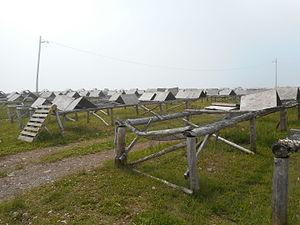
Lelièvre, Lelièvre et Lemoignan - Économusée du salage et du séchage du poisson, 52, rue des Vigneaux, Sainte-Thérèse-de-Gaspé, Québec
Sainte-Thérèse-de-Gaspé est une municipalité du Québec, située dans la MRC du Rocher-Percé en Gaspésie–Îles-de-la-Madeleine.